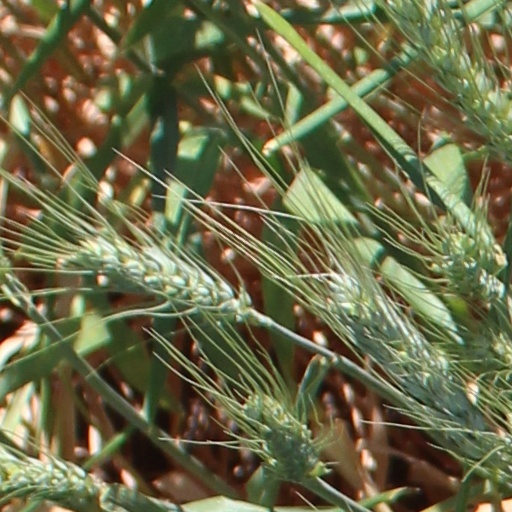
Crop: wheat